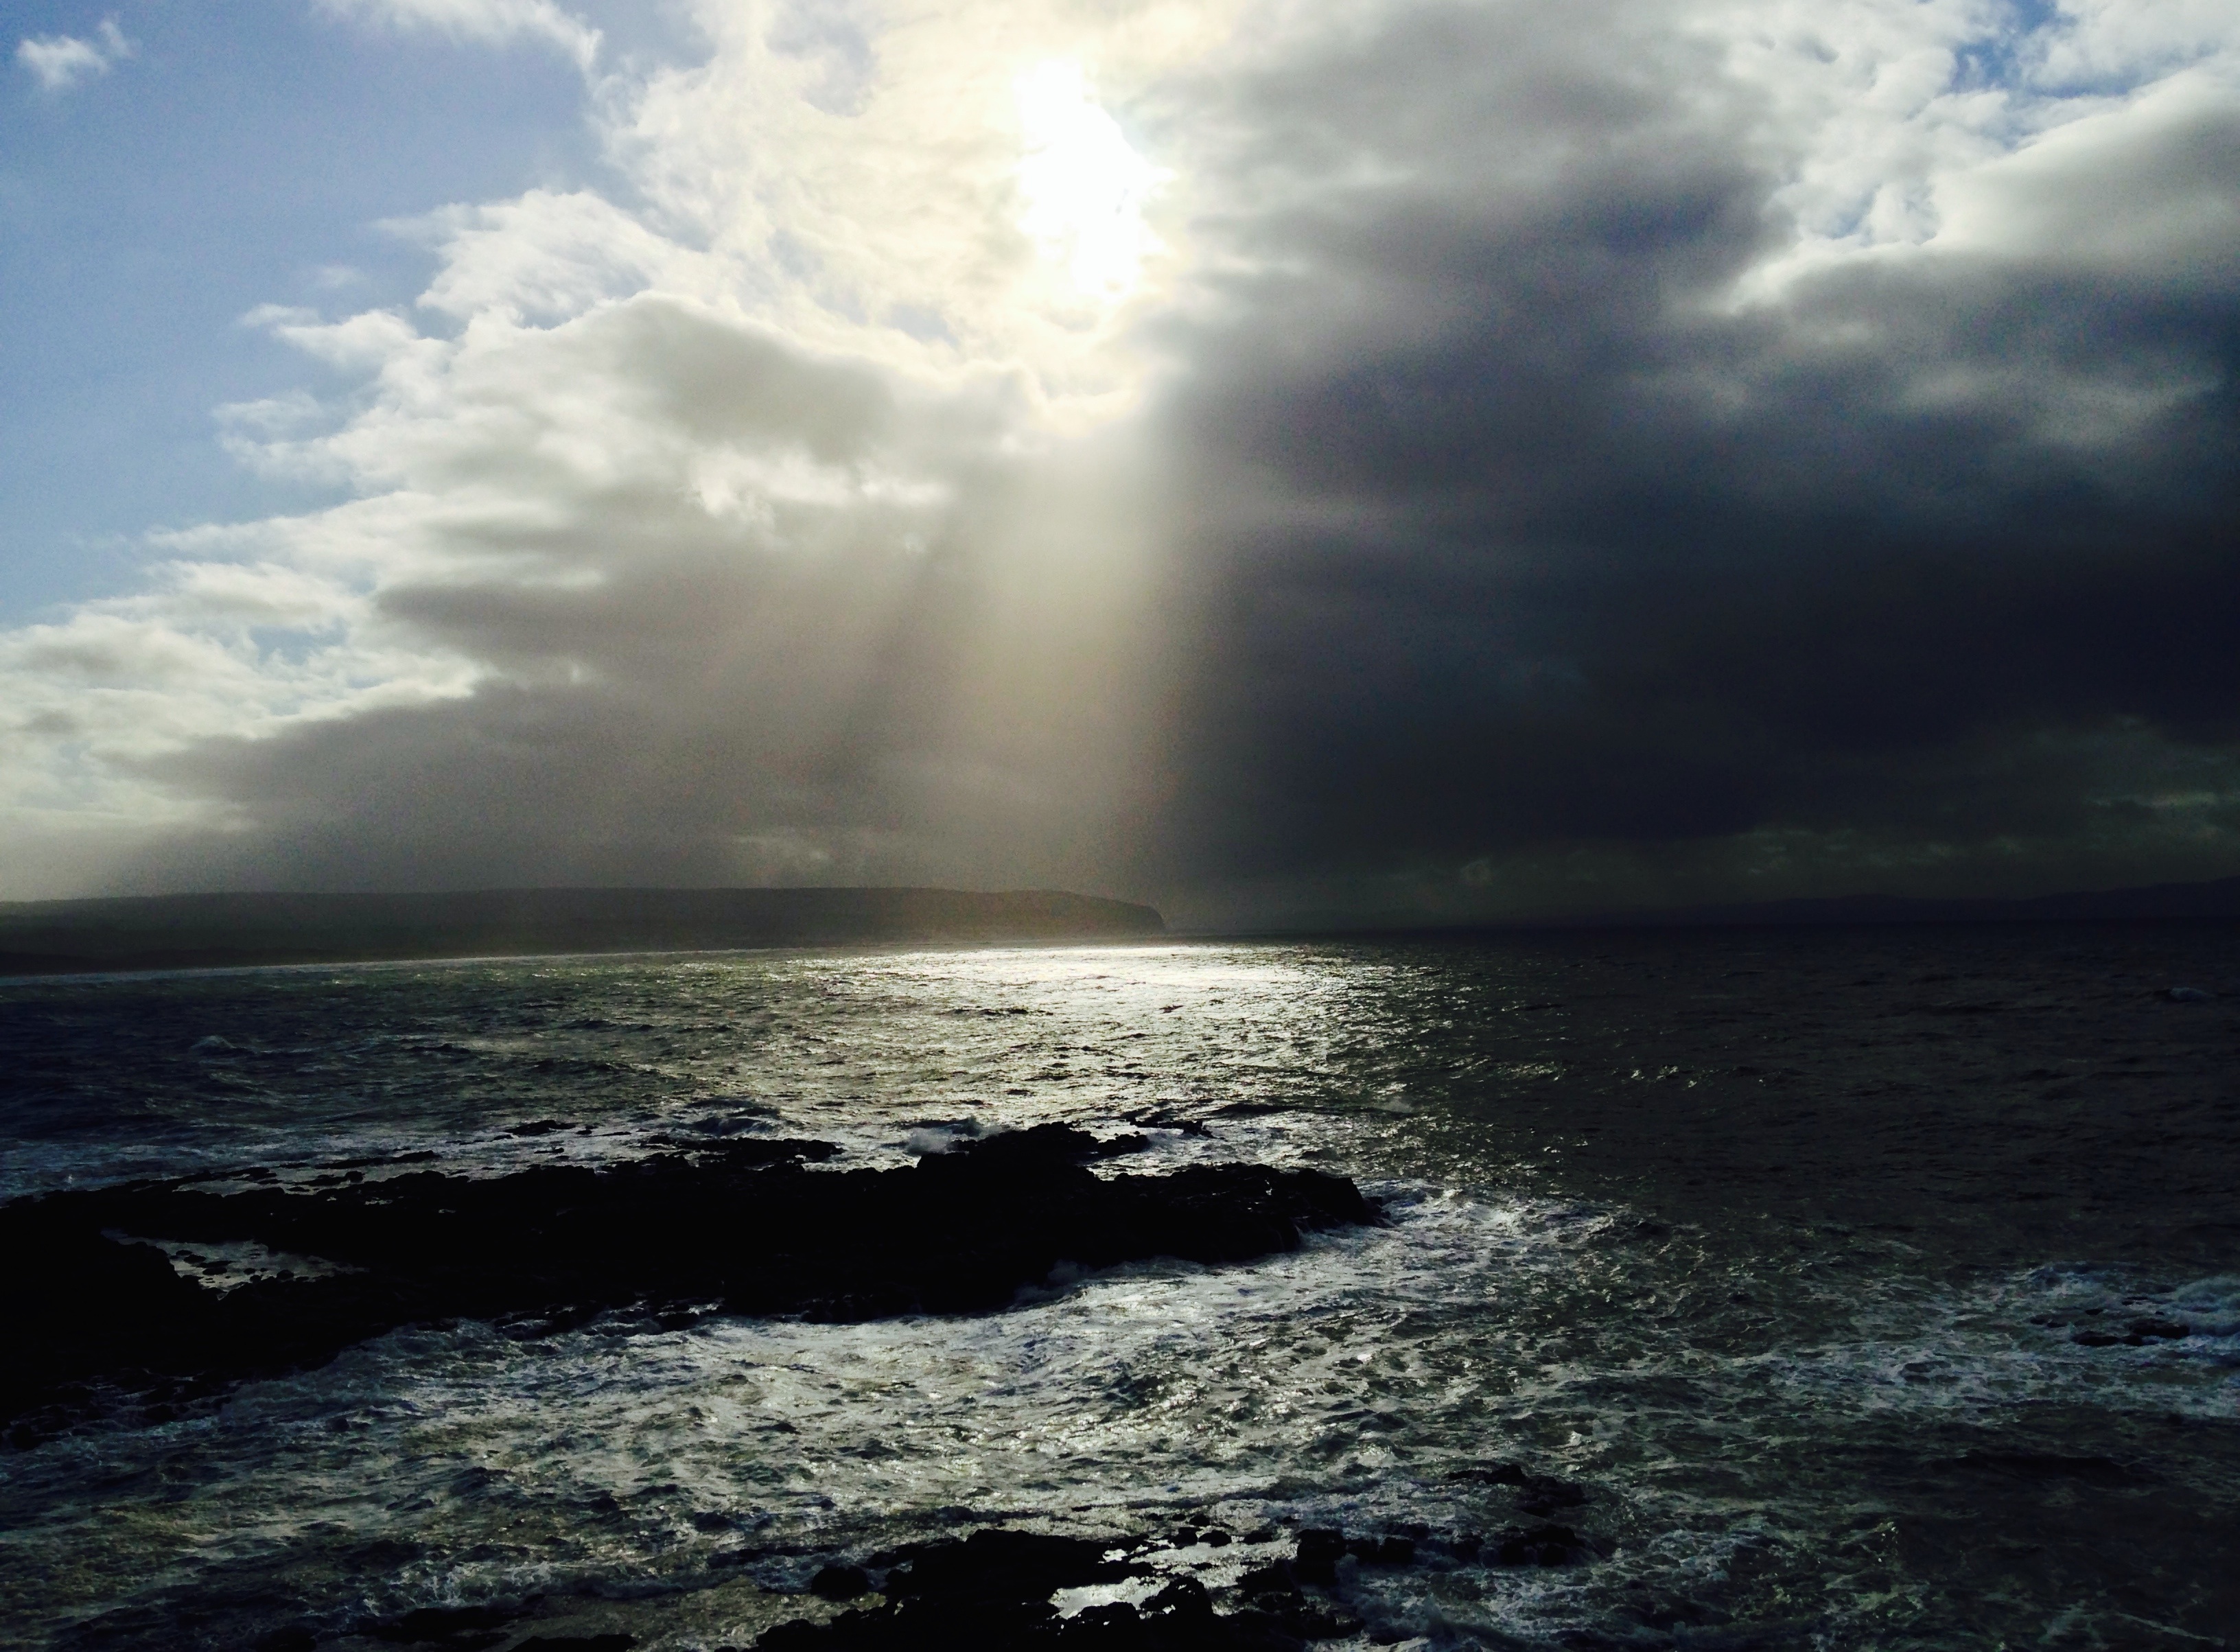
beach, sea, coast, nature, rock, ocean, horizon, cloud, sky, sun, sunlight, shore, wave, atmosphere, dusk, weather, body of water, meteorological phenomenon, atmospheric phenomenon, wind wave